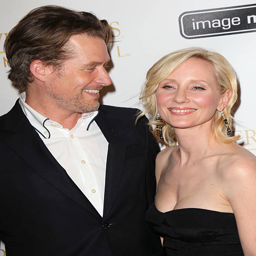
actors attend the 12th festival opening night gala .